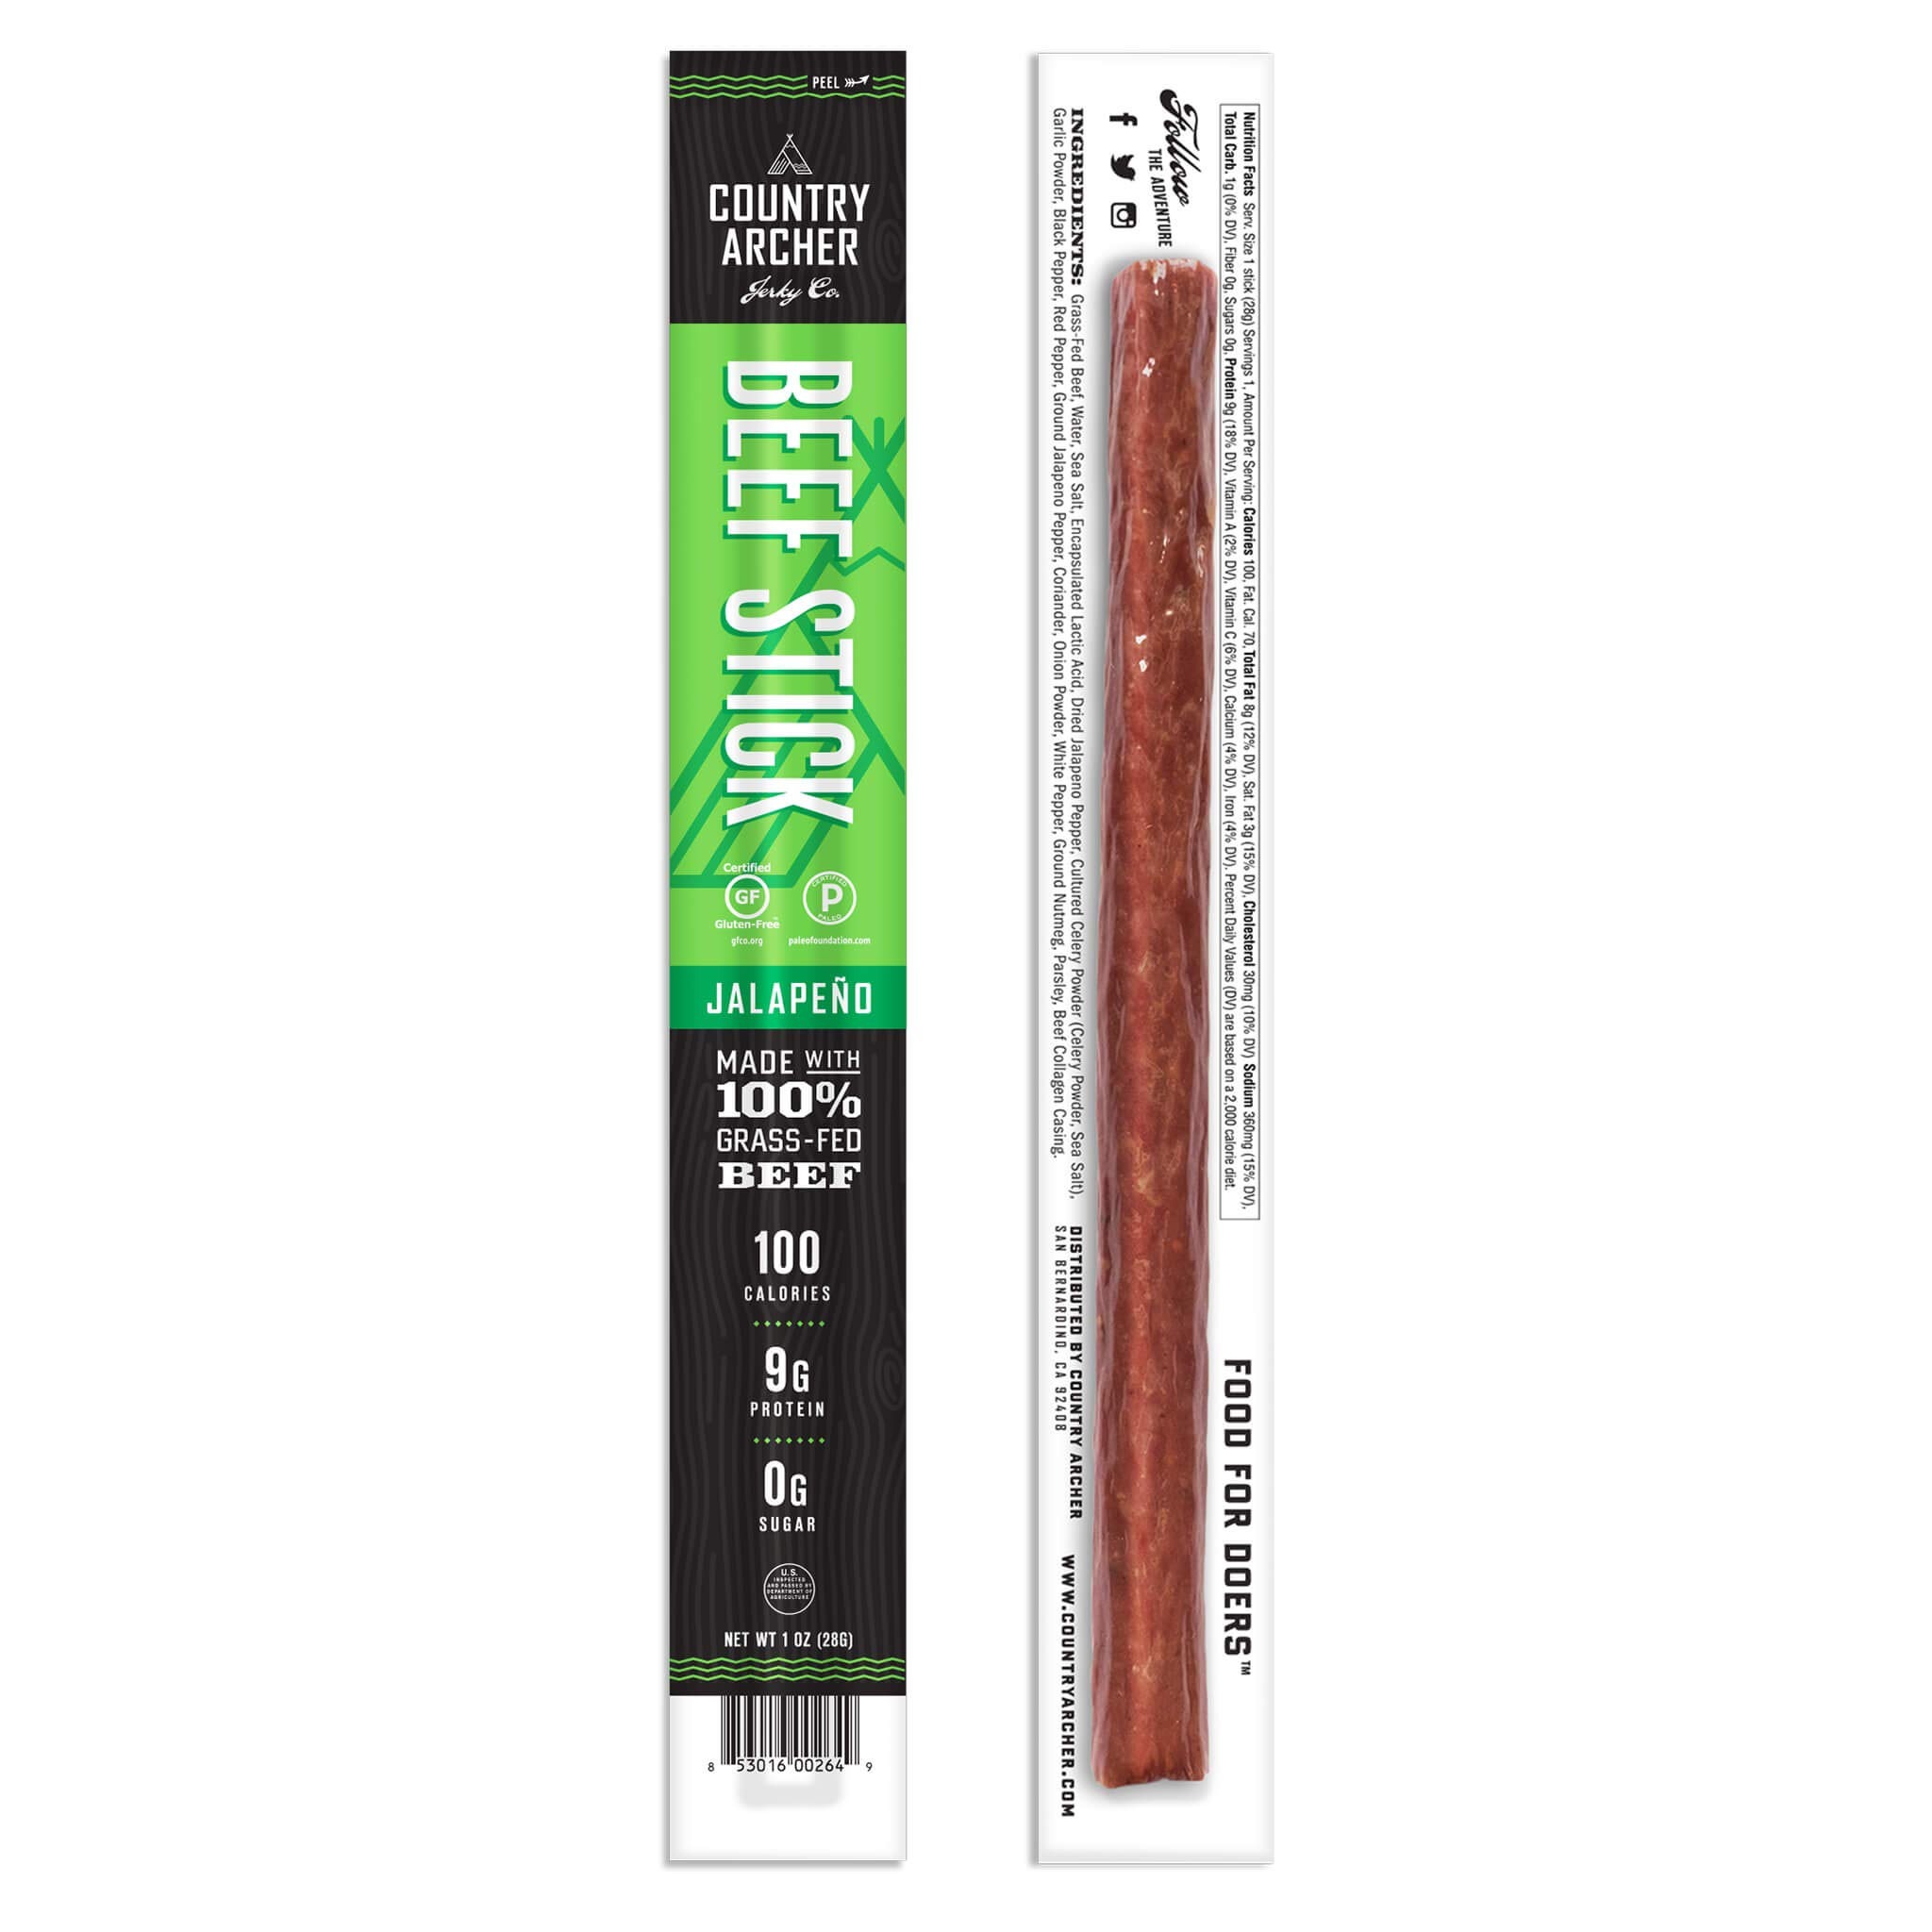
Item Name: Jalapeno Beef Sticks by Country Archer, 100% Grass-Fed, Certified Keto, Paleo, Gluten Free, 8 Count
Bullet Point 1: 100% GRASS-FED BEEF: Contains 8 - 1 ounce Jalapeño Beef Jerky Sticks
Bullet Point 2: AS GOURMET AS JERKY GETS: Handcrafted with clean, real food and organic ingredients
Bullet Point 3: REAL INGREDIENTS: Gluten-free, no nitrates/nitrites, no MSG, no hormones or antibiotics. Certified Keto-friendly!
Bullet Point 4: HIGH PROTEIN: 9g of protein, 100 calories, and 0g sugar per stick
Bullet Point 5: FOOD FOR DOERS, MADE BY DOERS: A great addition to your Paleo or Keto lifestyle. Whether you are camping, hiking, traveling, or just taking a snack break - fuel your adventure.
Value: 8.0
Unit: Ounce

Price: 12.09